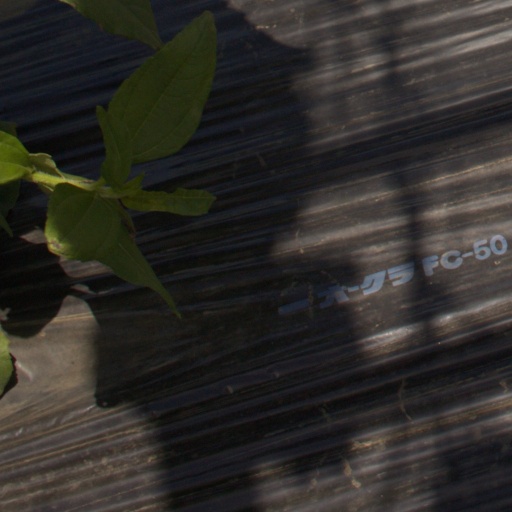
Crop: Jerusalem artichoke